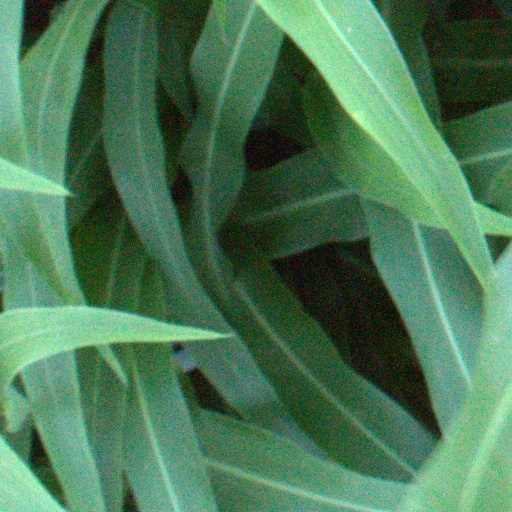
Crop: sorghum